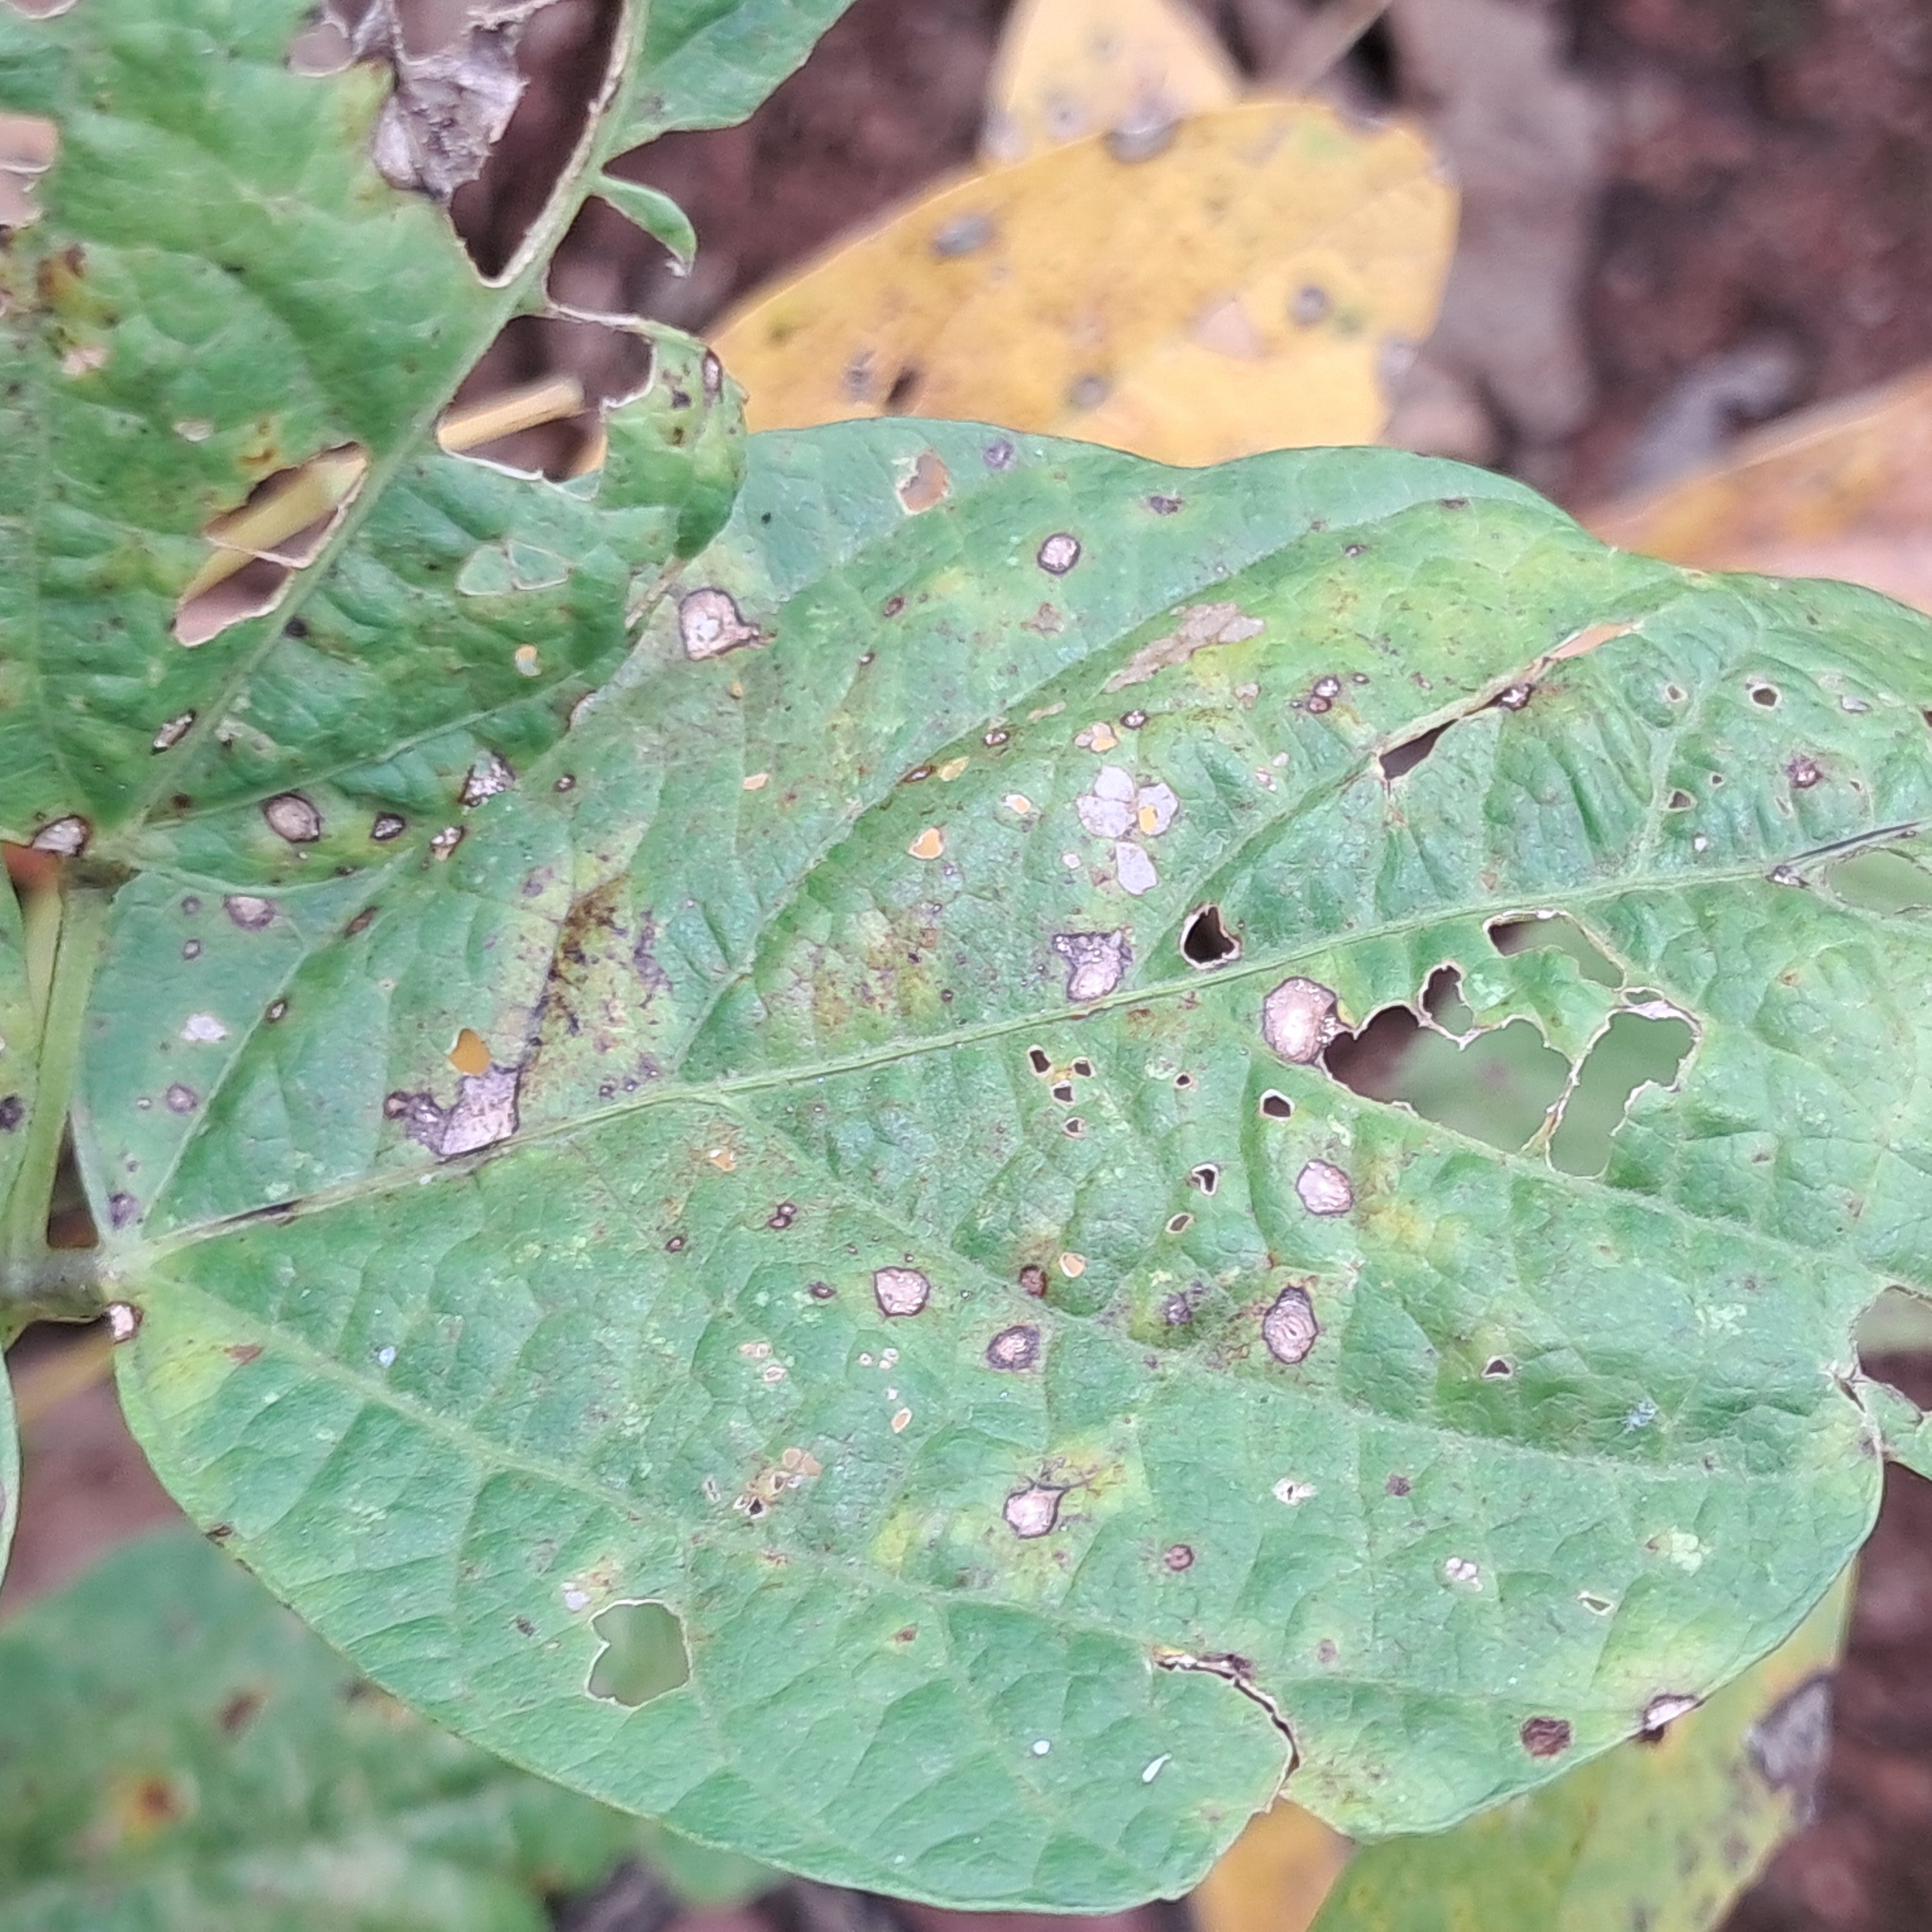
Label: Caterpillar_Semilooper_Pest